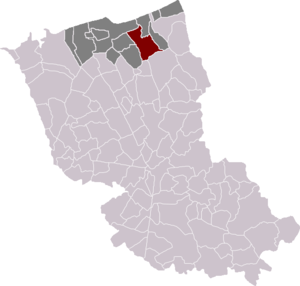
Téteghem est une ancienne commune française située dans le département du Nord, en région Nord-Pas-de-Calais, devenue, le 1ᵉʳ janvier 2016, une commune déléguée de la commune nouvelle de Téteghem-Coudekerque-Village.